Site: brandenburg
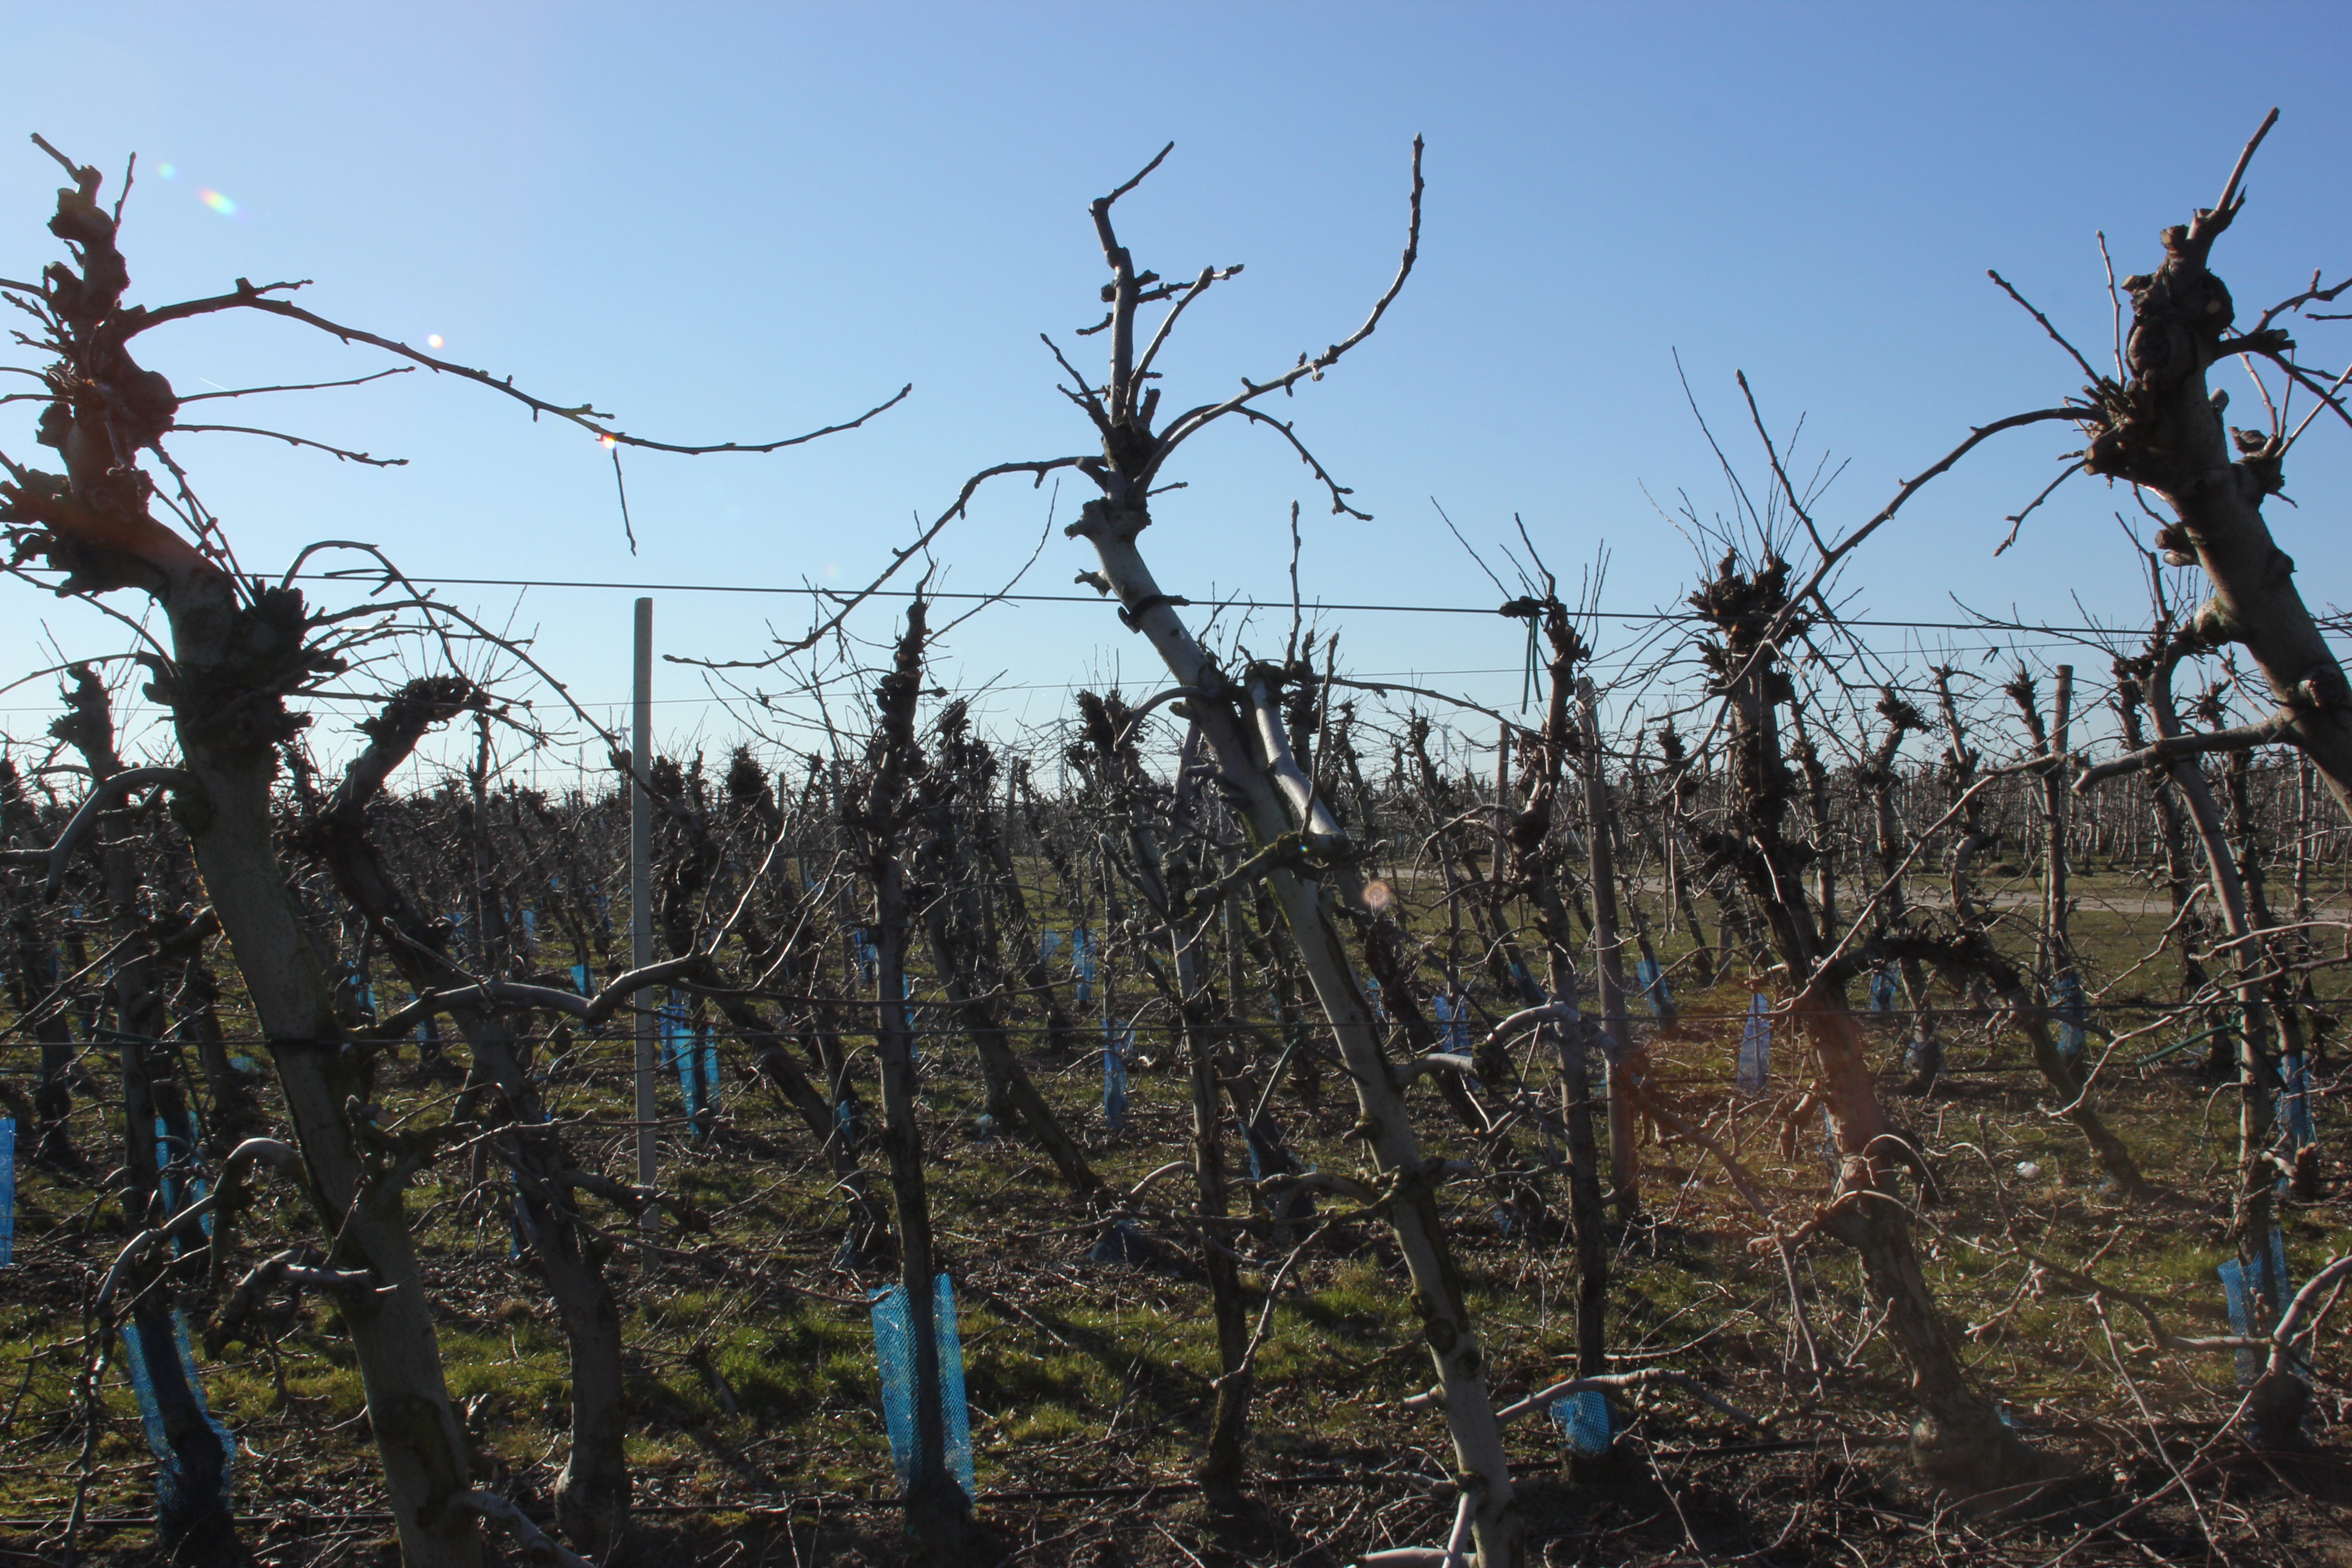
Growth stage (BBCH 03): Bud development